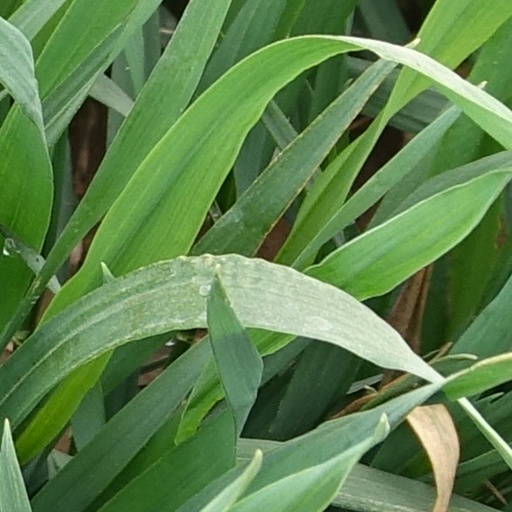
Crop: wheat